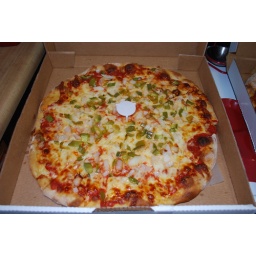
The best pizza in Pittsburgh, bar none.